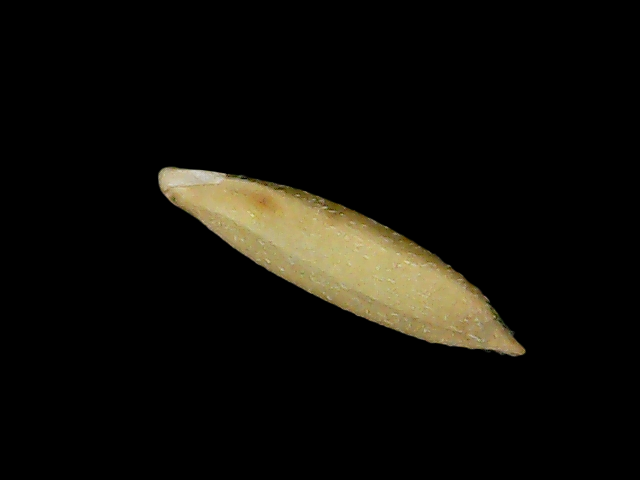
Rice variety: Bd85